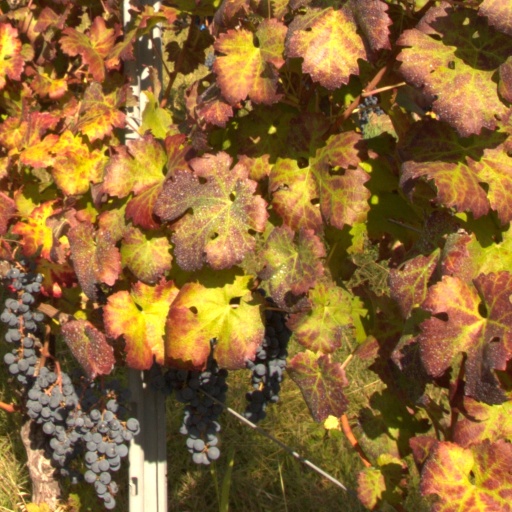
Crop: grape